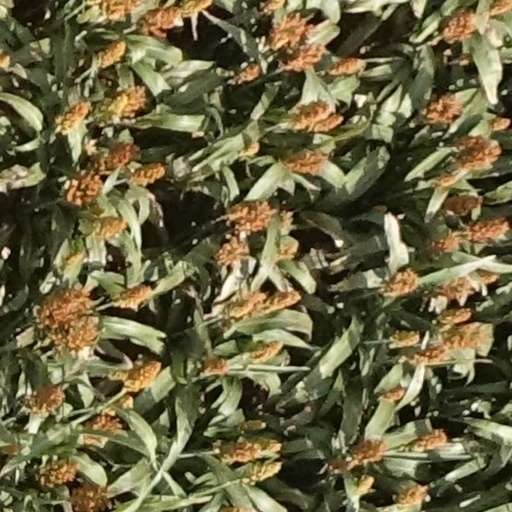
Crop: sorghum